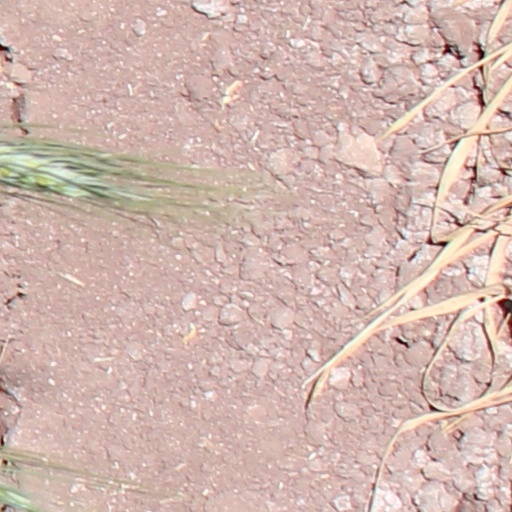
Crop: wheat